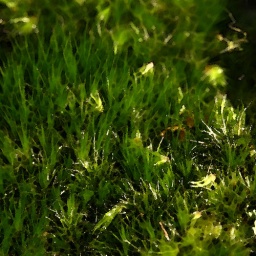
Fawsley Estate, Northamptonshire_Fairy grass in old tree trunk.